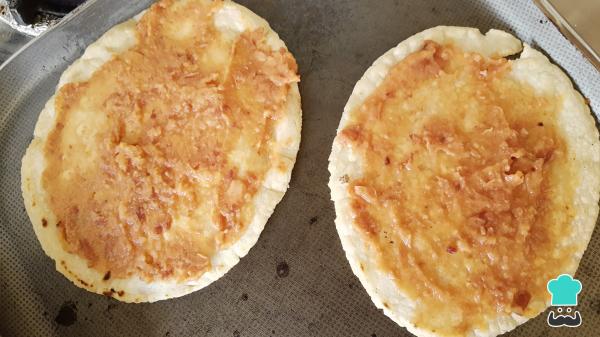
Cocina en un comal caliente por ambos lados, y, cuando se hayan cocido bien las orillas, pellizca ligeramente los bordes y unta un poco de aceite. A continuación, añade los frijoles refritos. ¿Qué te están pareciendo estas memelas oaxaqueñas?